RahXephon

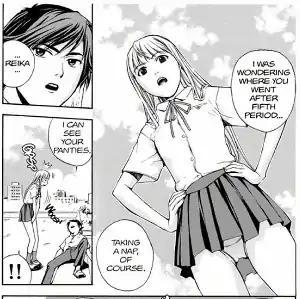
In the manga, characters differ from their anime counterparts in both visual design and characterization.

The movie quickly reveals mysteries that were developed slowly in the TV series and makes changes to the plot. It begins with a prologue showing previously unseen events, followed by a couple of expository scenes. The final 30 minutes contain the most plot changes and new scenes, ending with a new epilogue. The rest of the movie consists mainly of abridged scenes from the original series, sometimes with characters replaced or with different motivations and dialogue. The link between the Kamina and Mishima families and other storylines that were prominent in the original TV series were reduced or removed. One prominent distributor promoted the movie as an "encore"—an extra performance at the end of the series, rather than as a replacement.